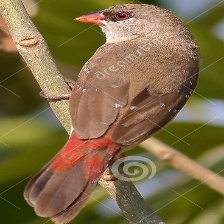
Species: AVADAVAT
Scientific name: AMANDAVA AMANDAVA